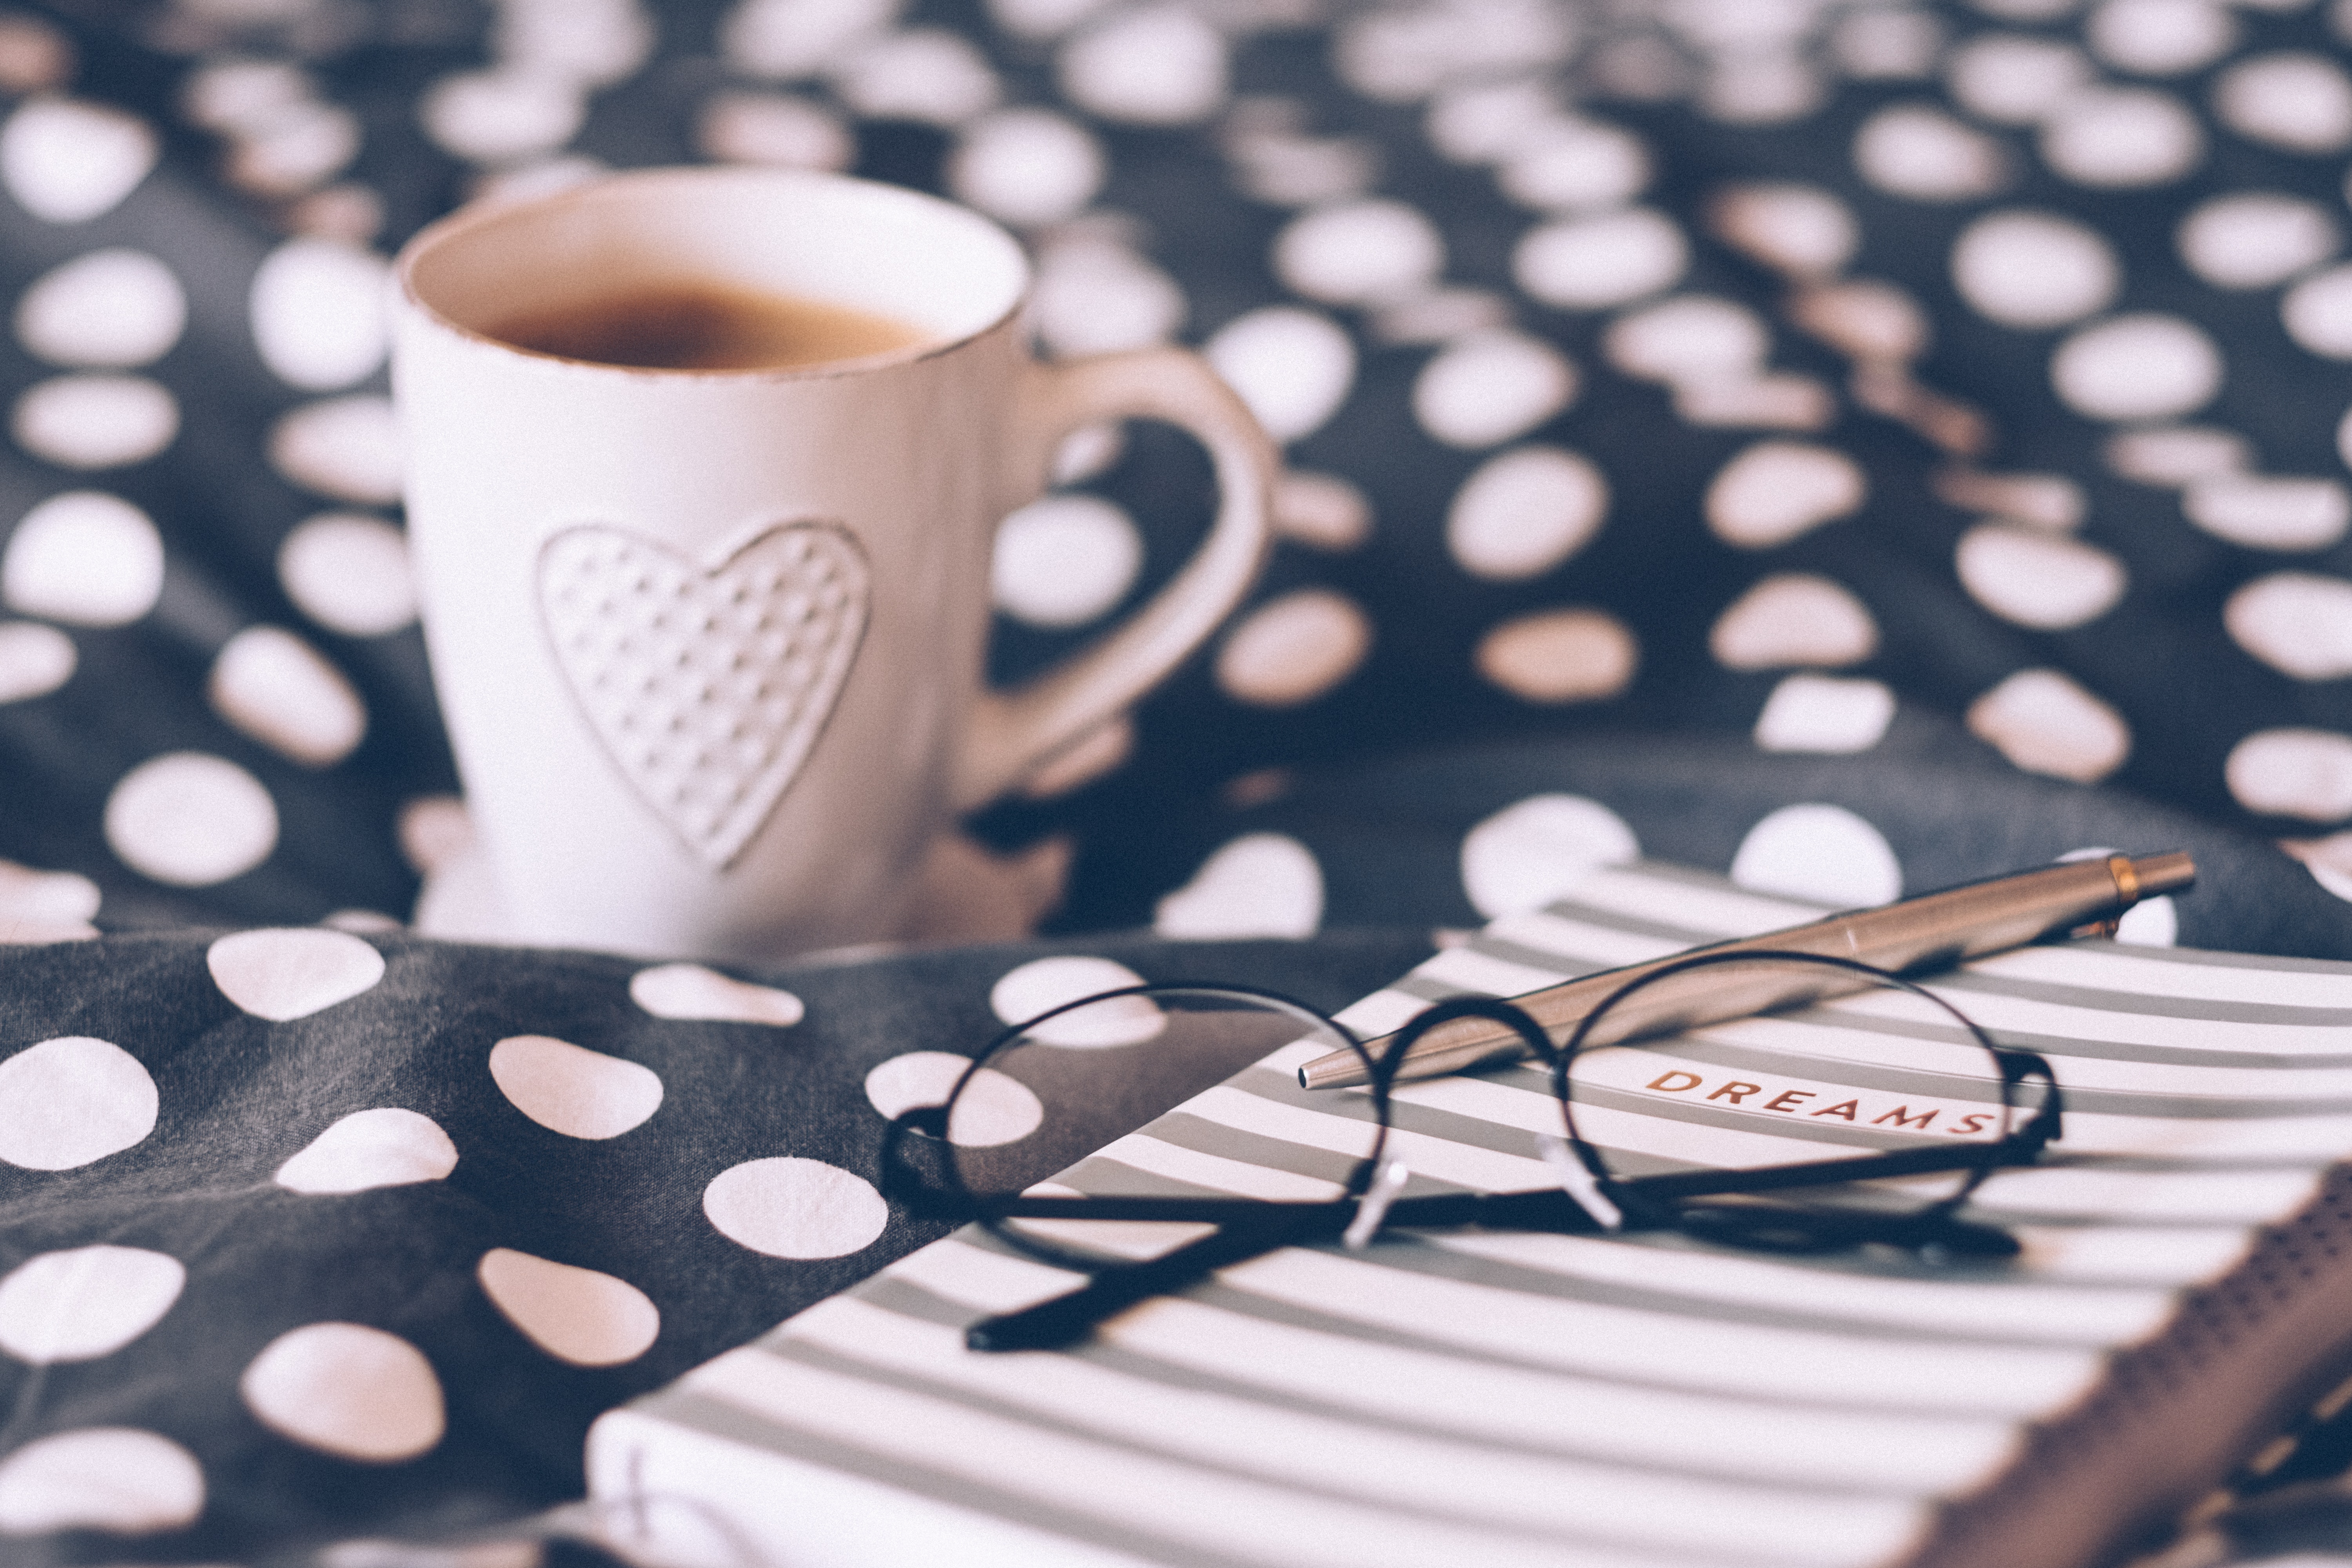
cup, coffee cup, tablecloth, drinkware, spoon, pattern, table, tableware, still life photography, polka dot, design, linens, textile, serveware, photography, mug, teacup, cutlery, still life, placemat, drink, saucer, caffeine